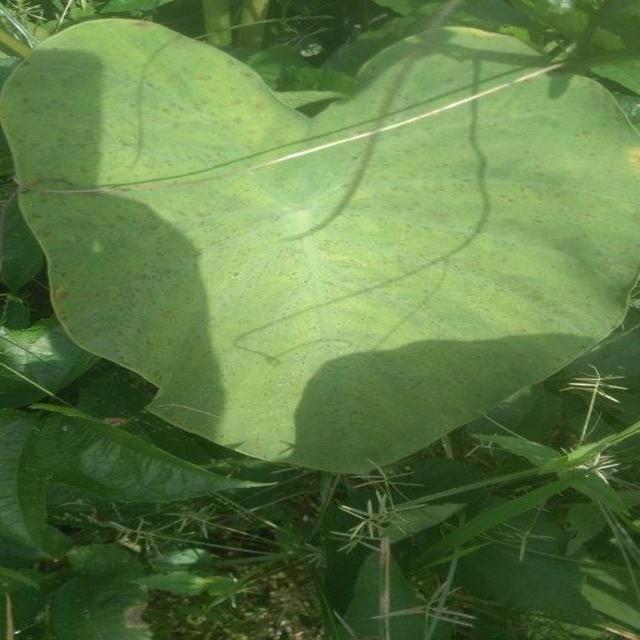
Label: Early_Blight